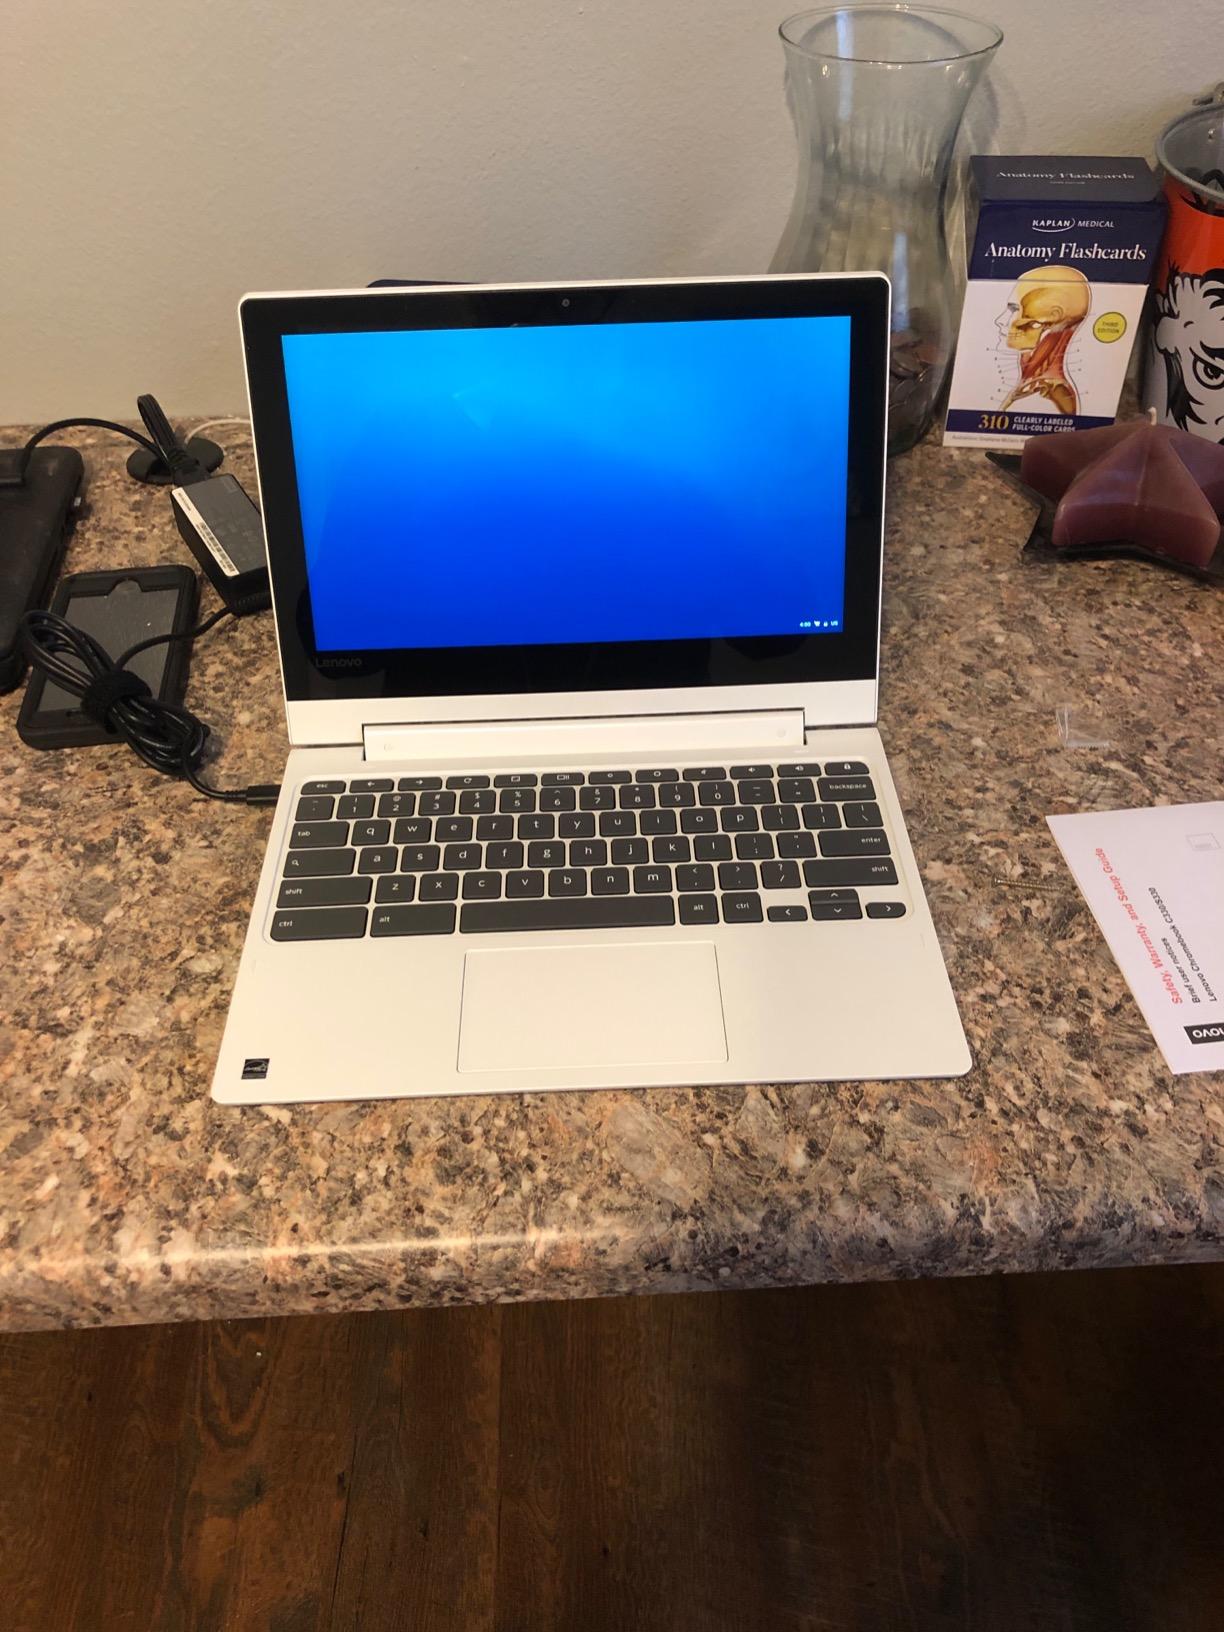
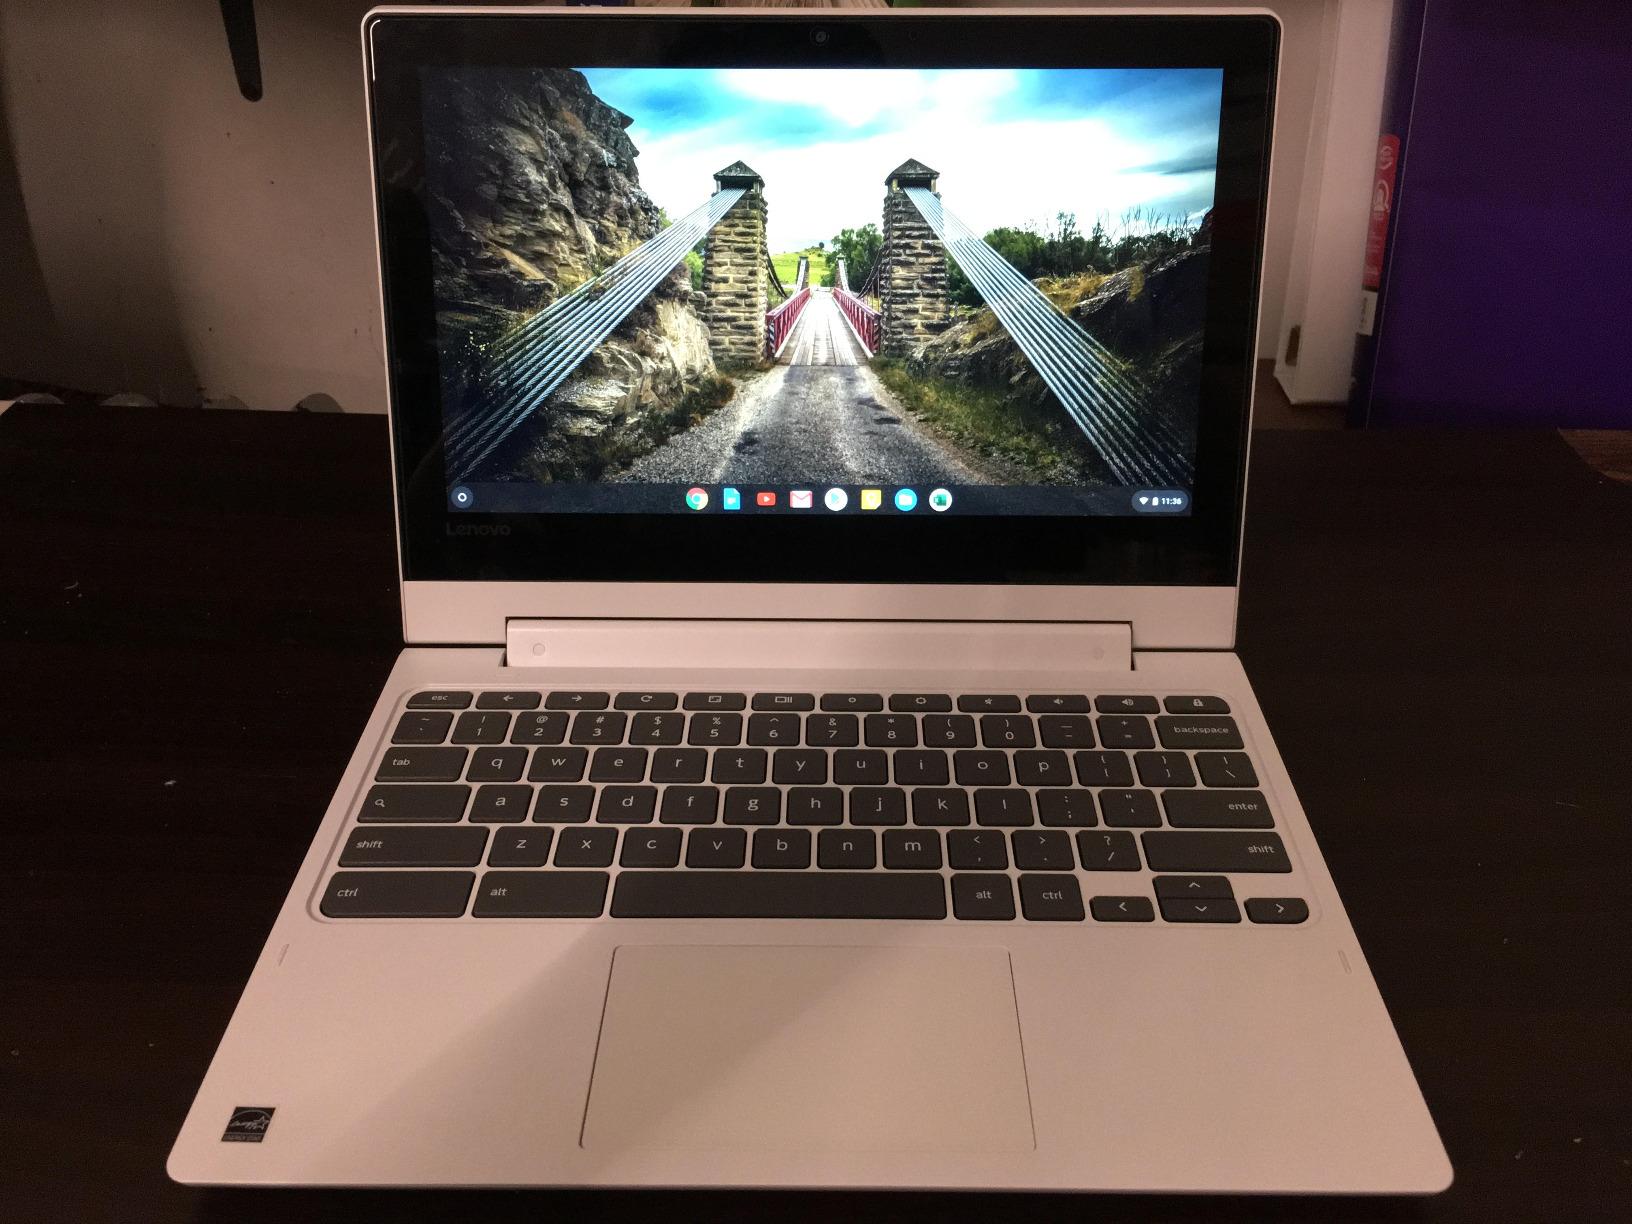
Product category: laptop
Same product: yes